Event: Nepal Earthquake
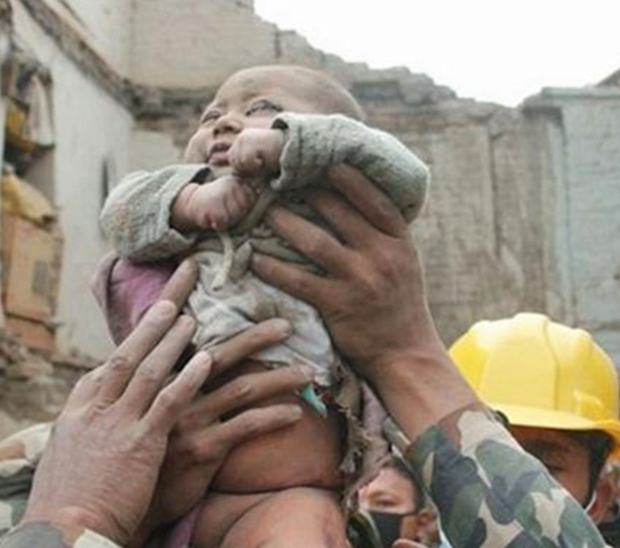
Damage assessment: damage